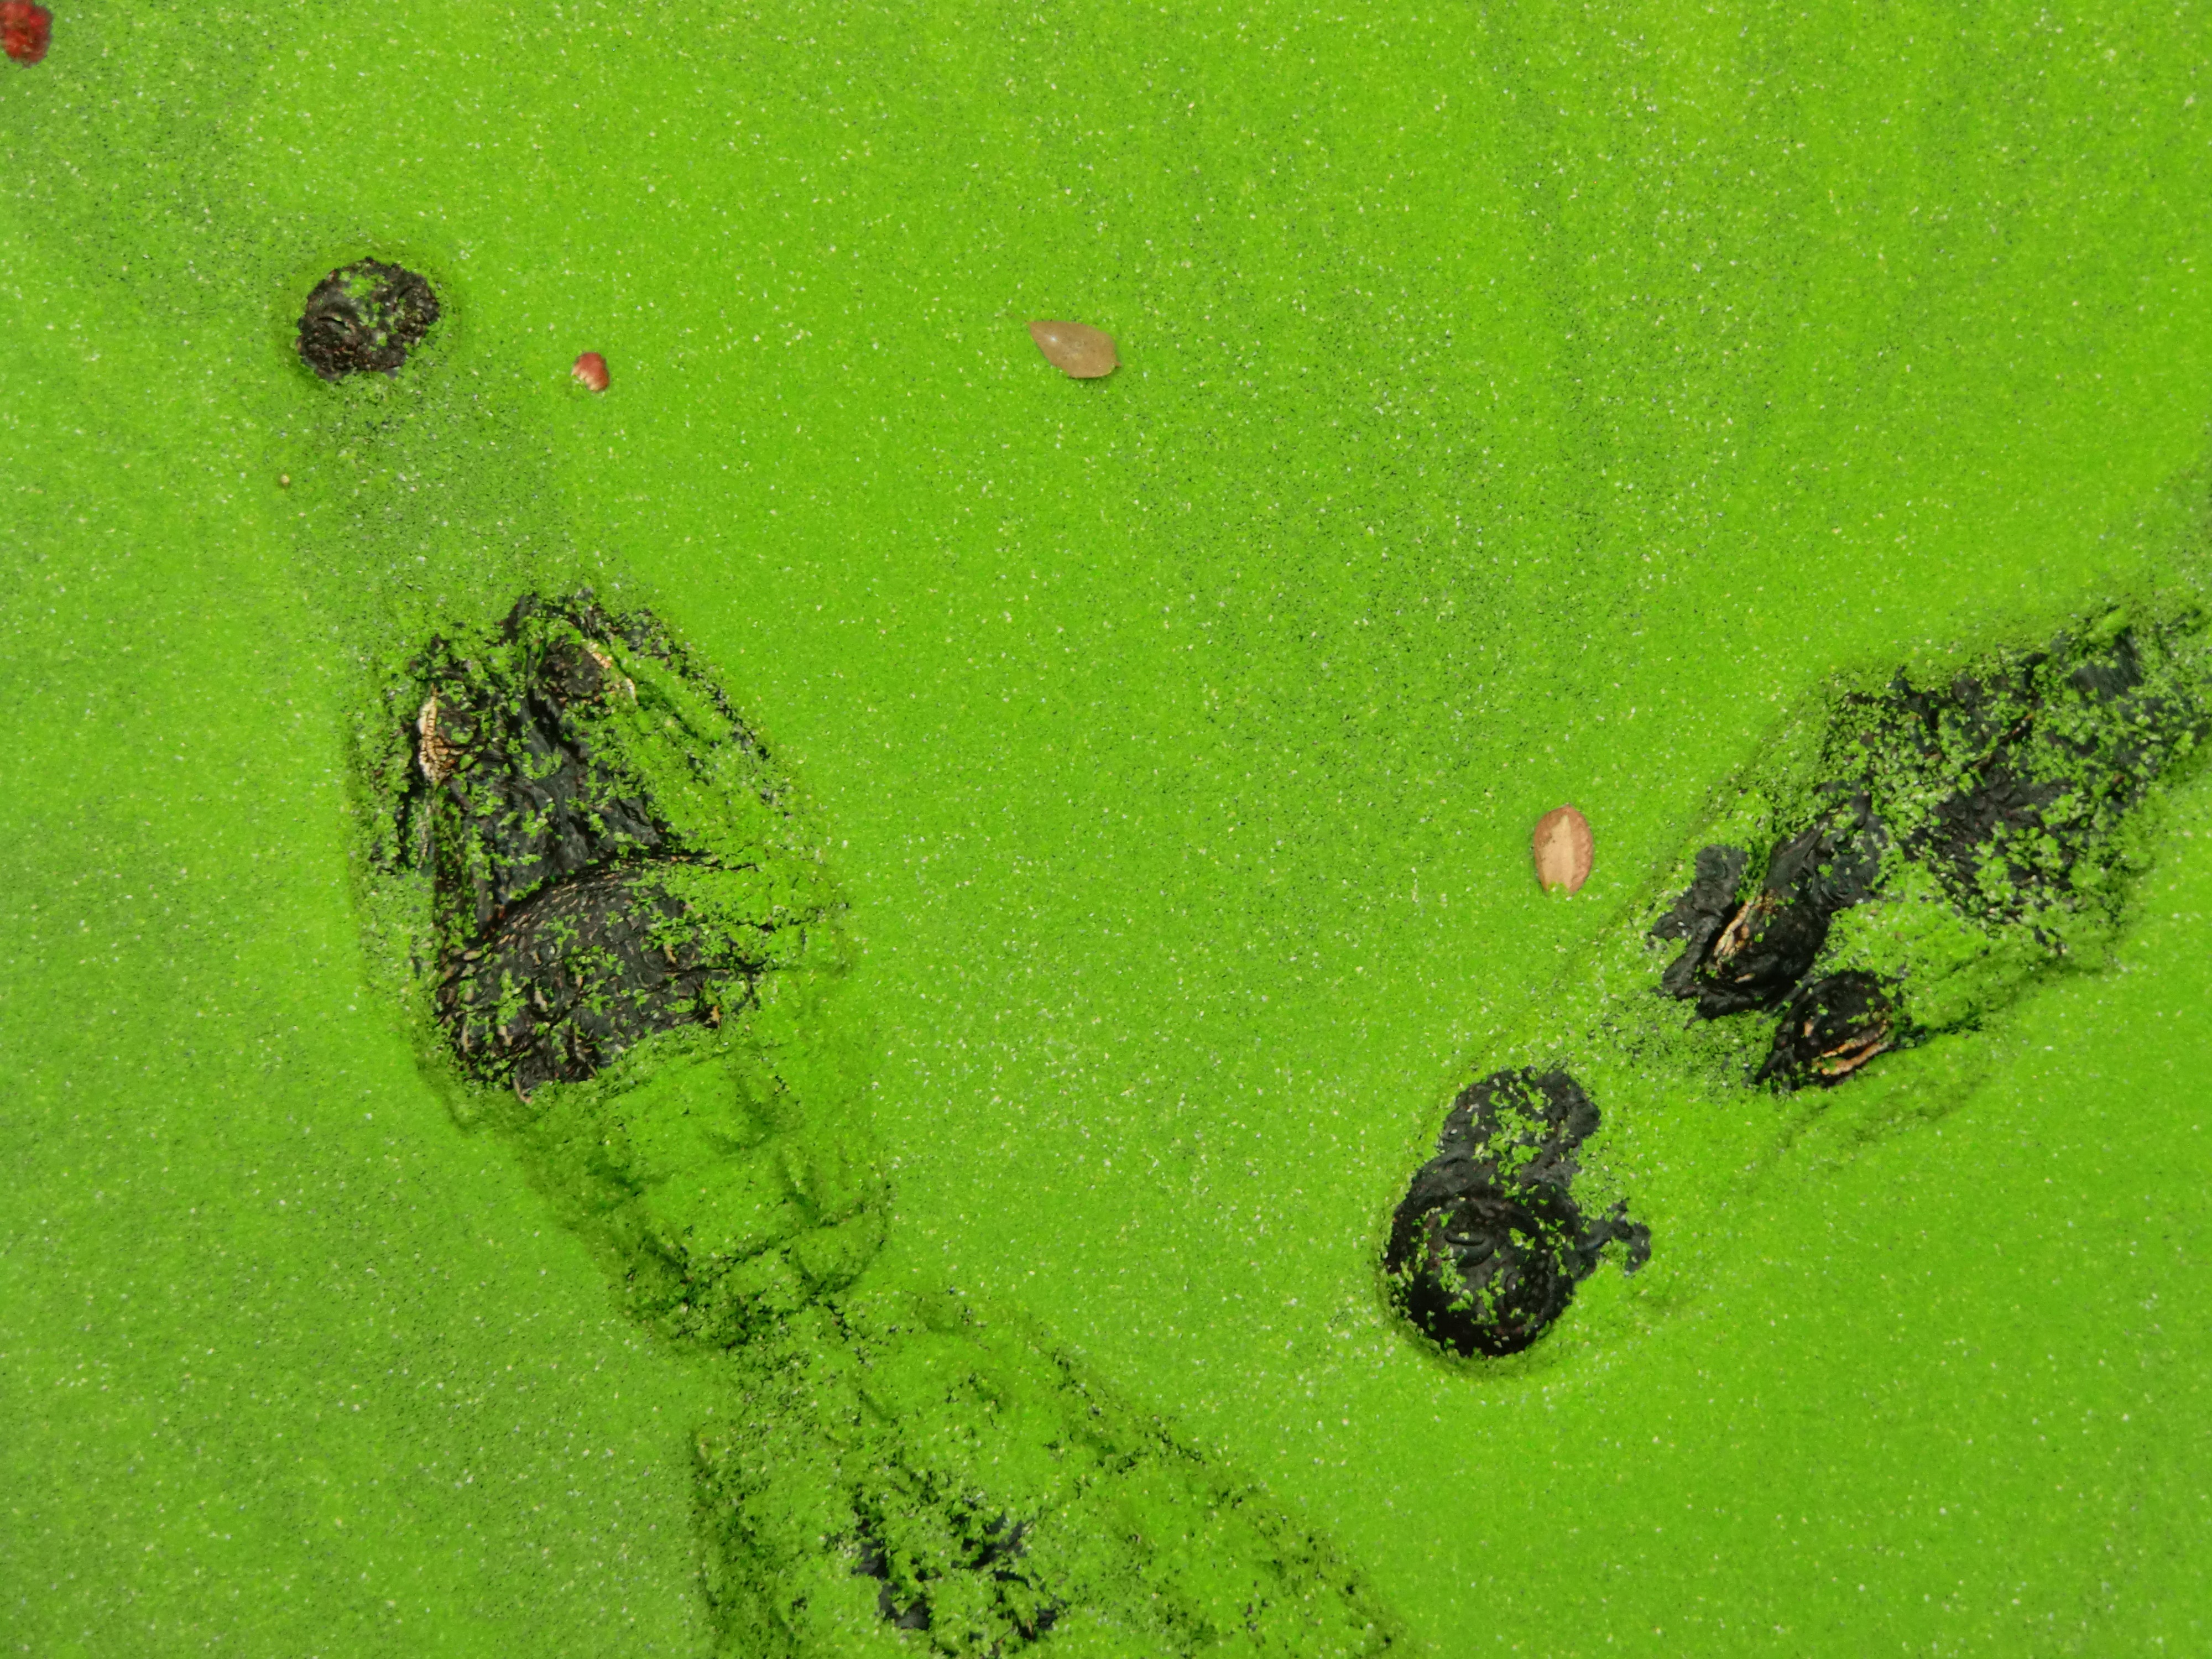
water, grass, plant, lawn, leaf, flower, france, green, soil, terrain, algae, grassland, crocodiles, screenshot, aerial photography, green algae, crocodile farm